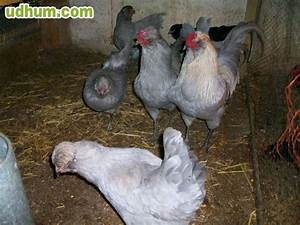
Label: gallina